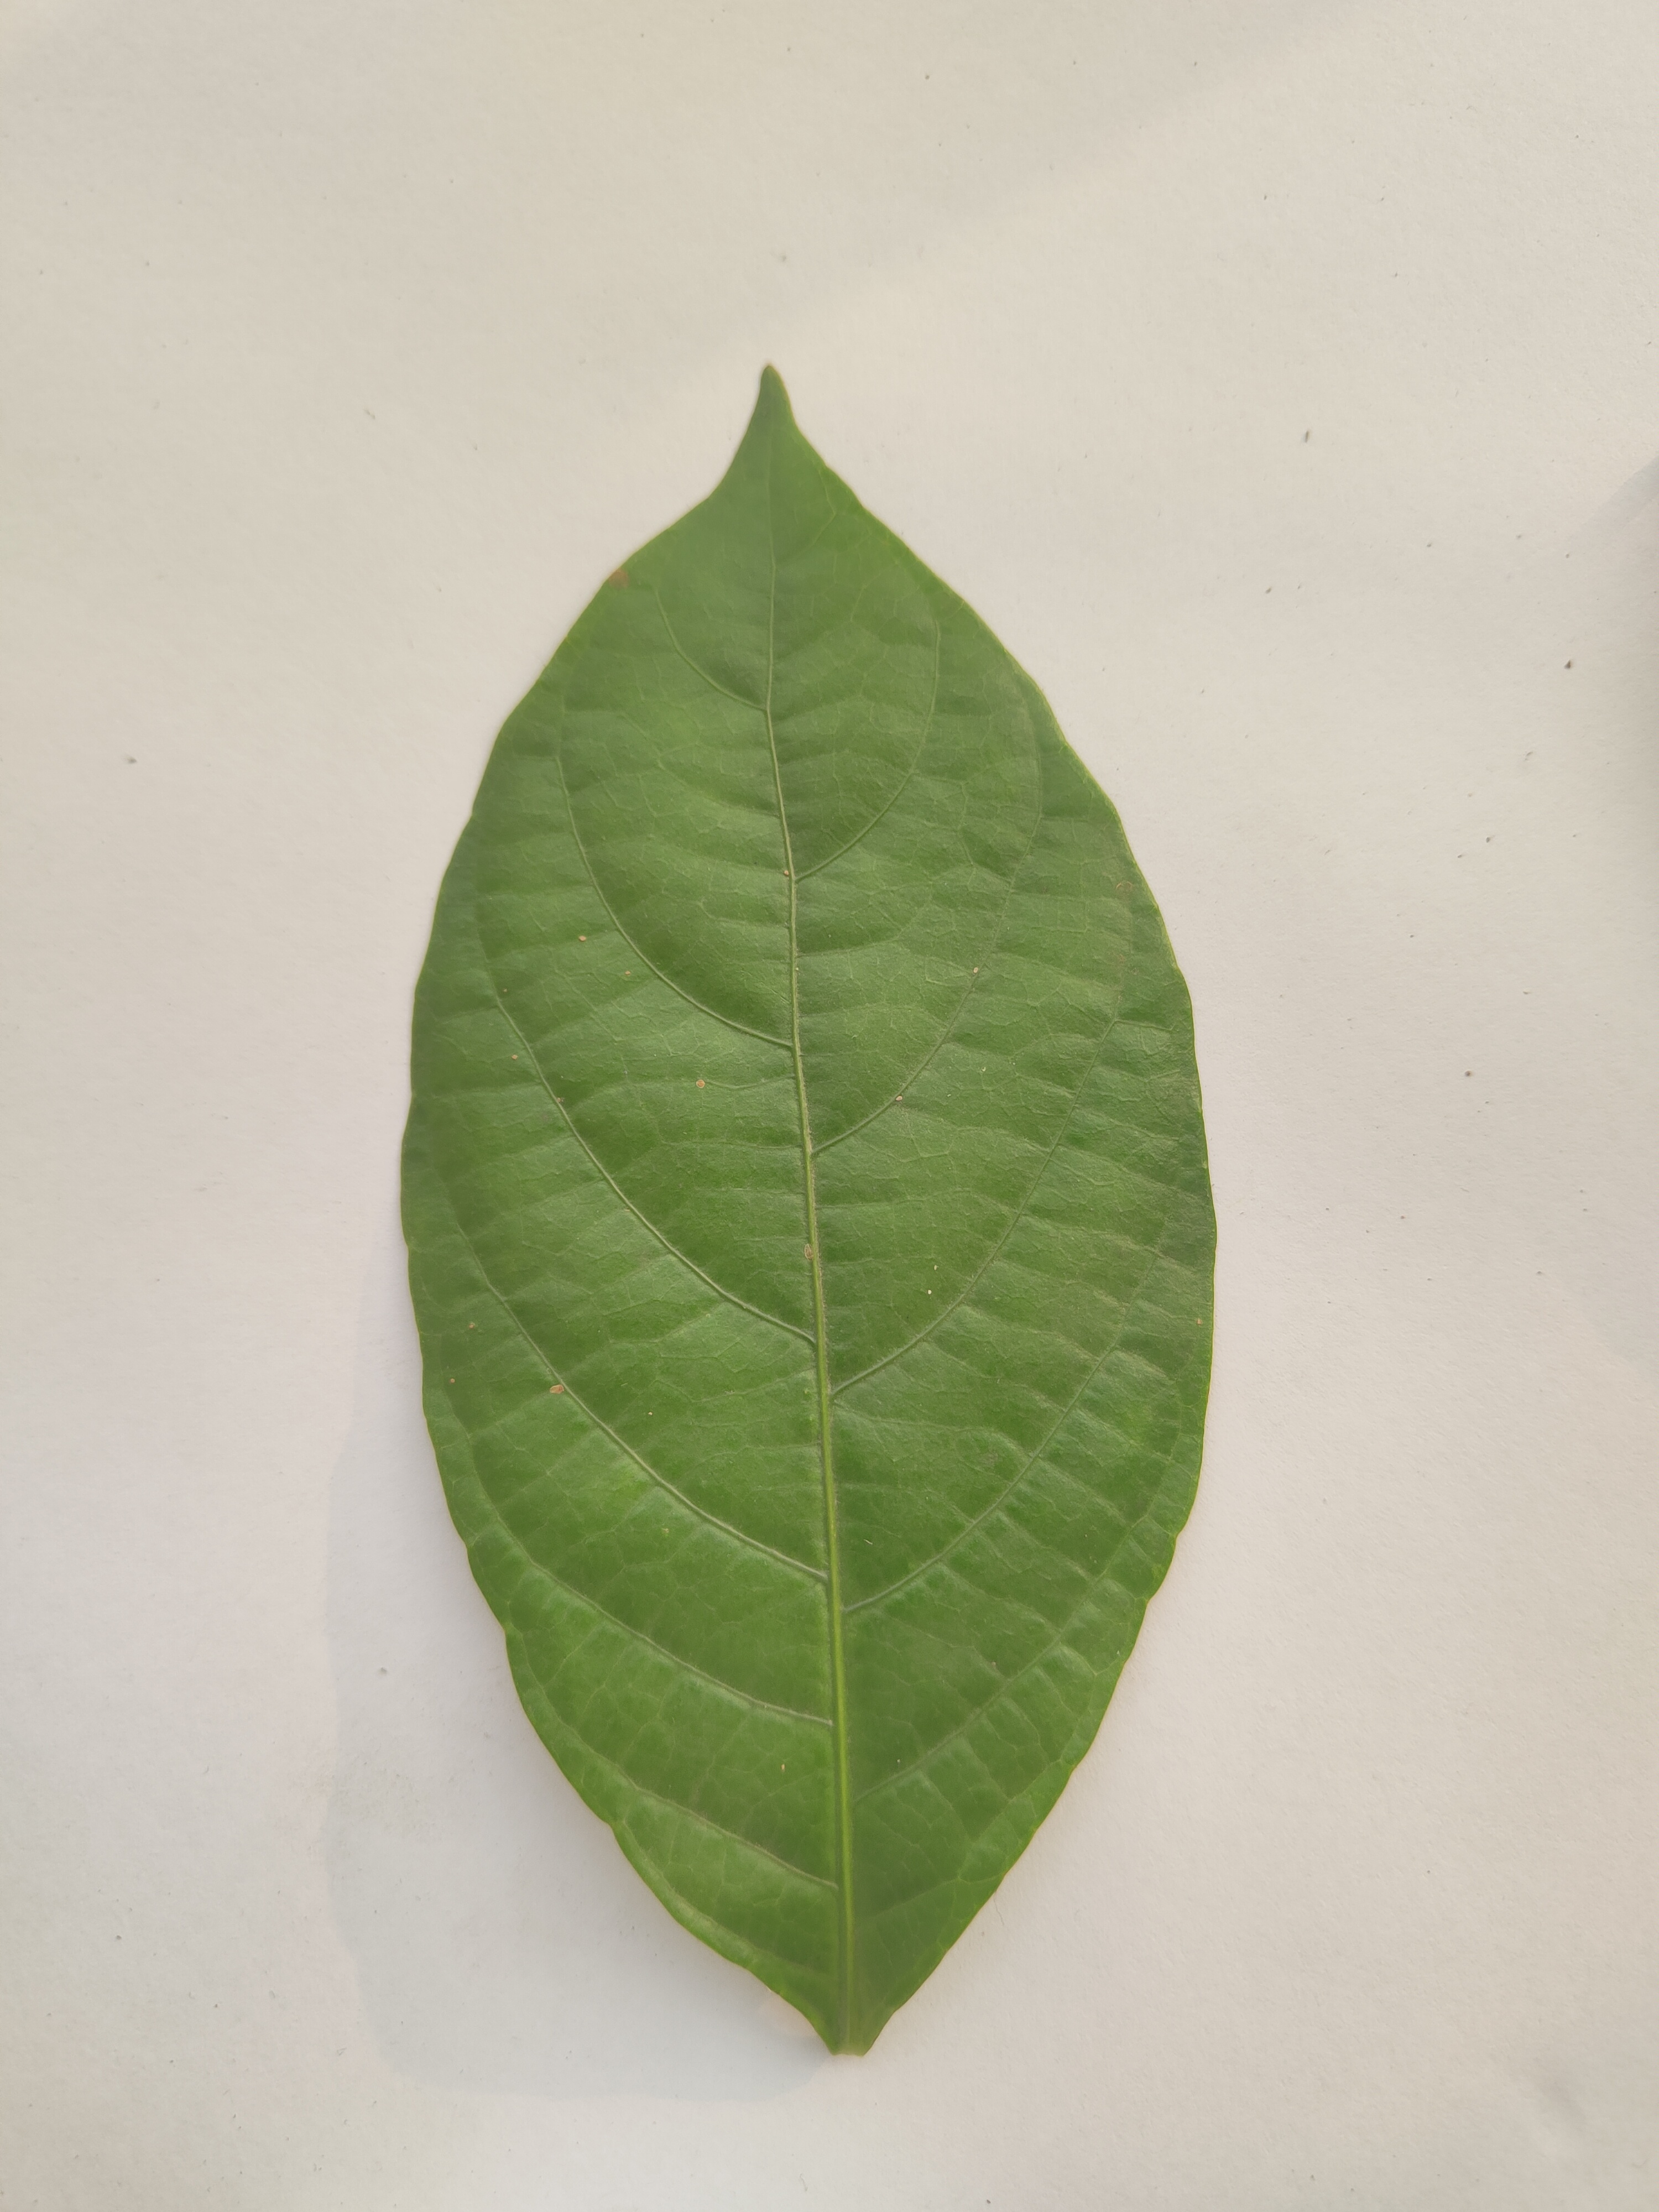
Leaf variety: Lotkon